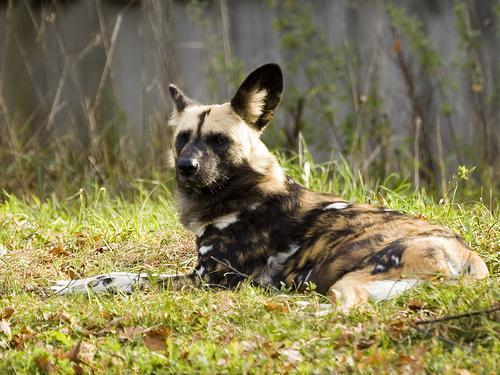
African_hunting_dog